Dharruk, New South Wales

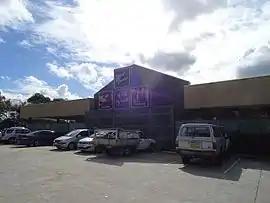
West Tradies club in Dharruk

Dharruk is a suburb of Sydney, in the state of New South Wales, Australia. It is located 46 kilometres west of the Sydney central business district, in the local government area of the City of Blacktown and is part of the Greater Western Sydney region.